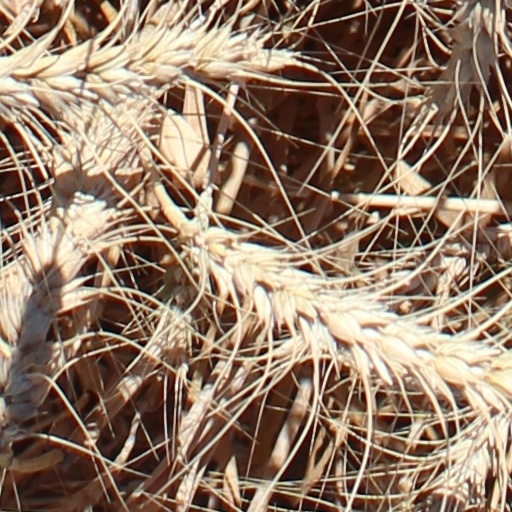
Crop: wheat